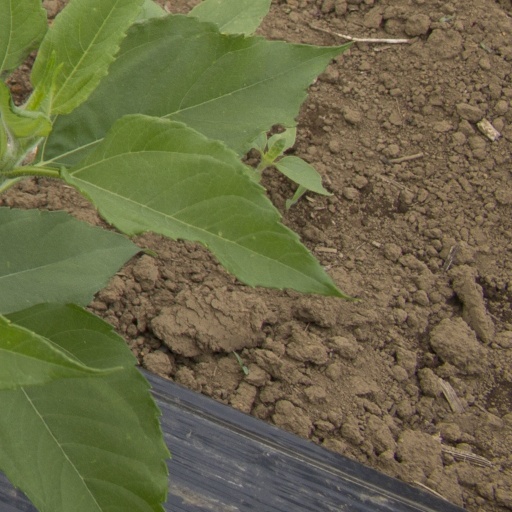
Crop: Jerusalem artichoke